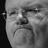
Emotion: sad